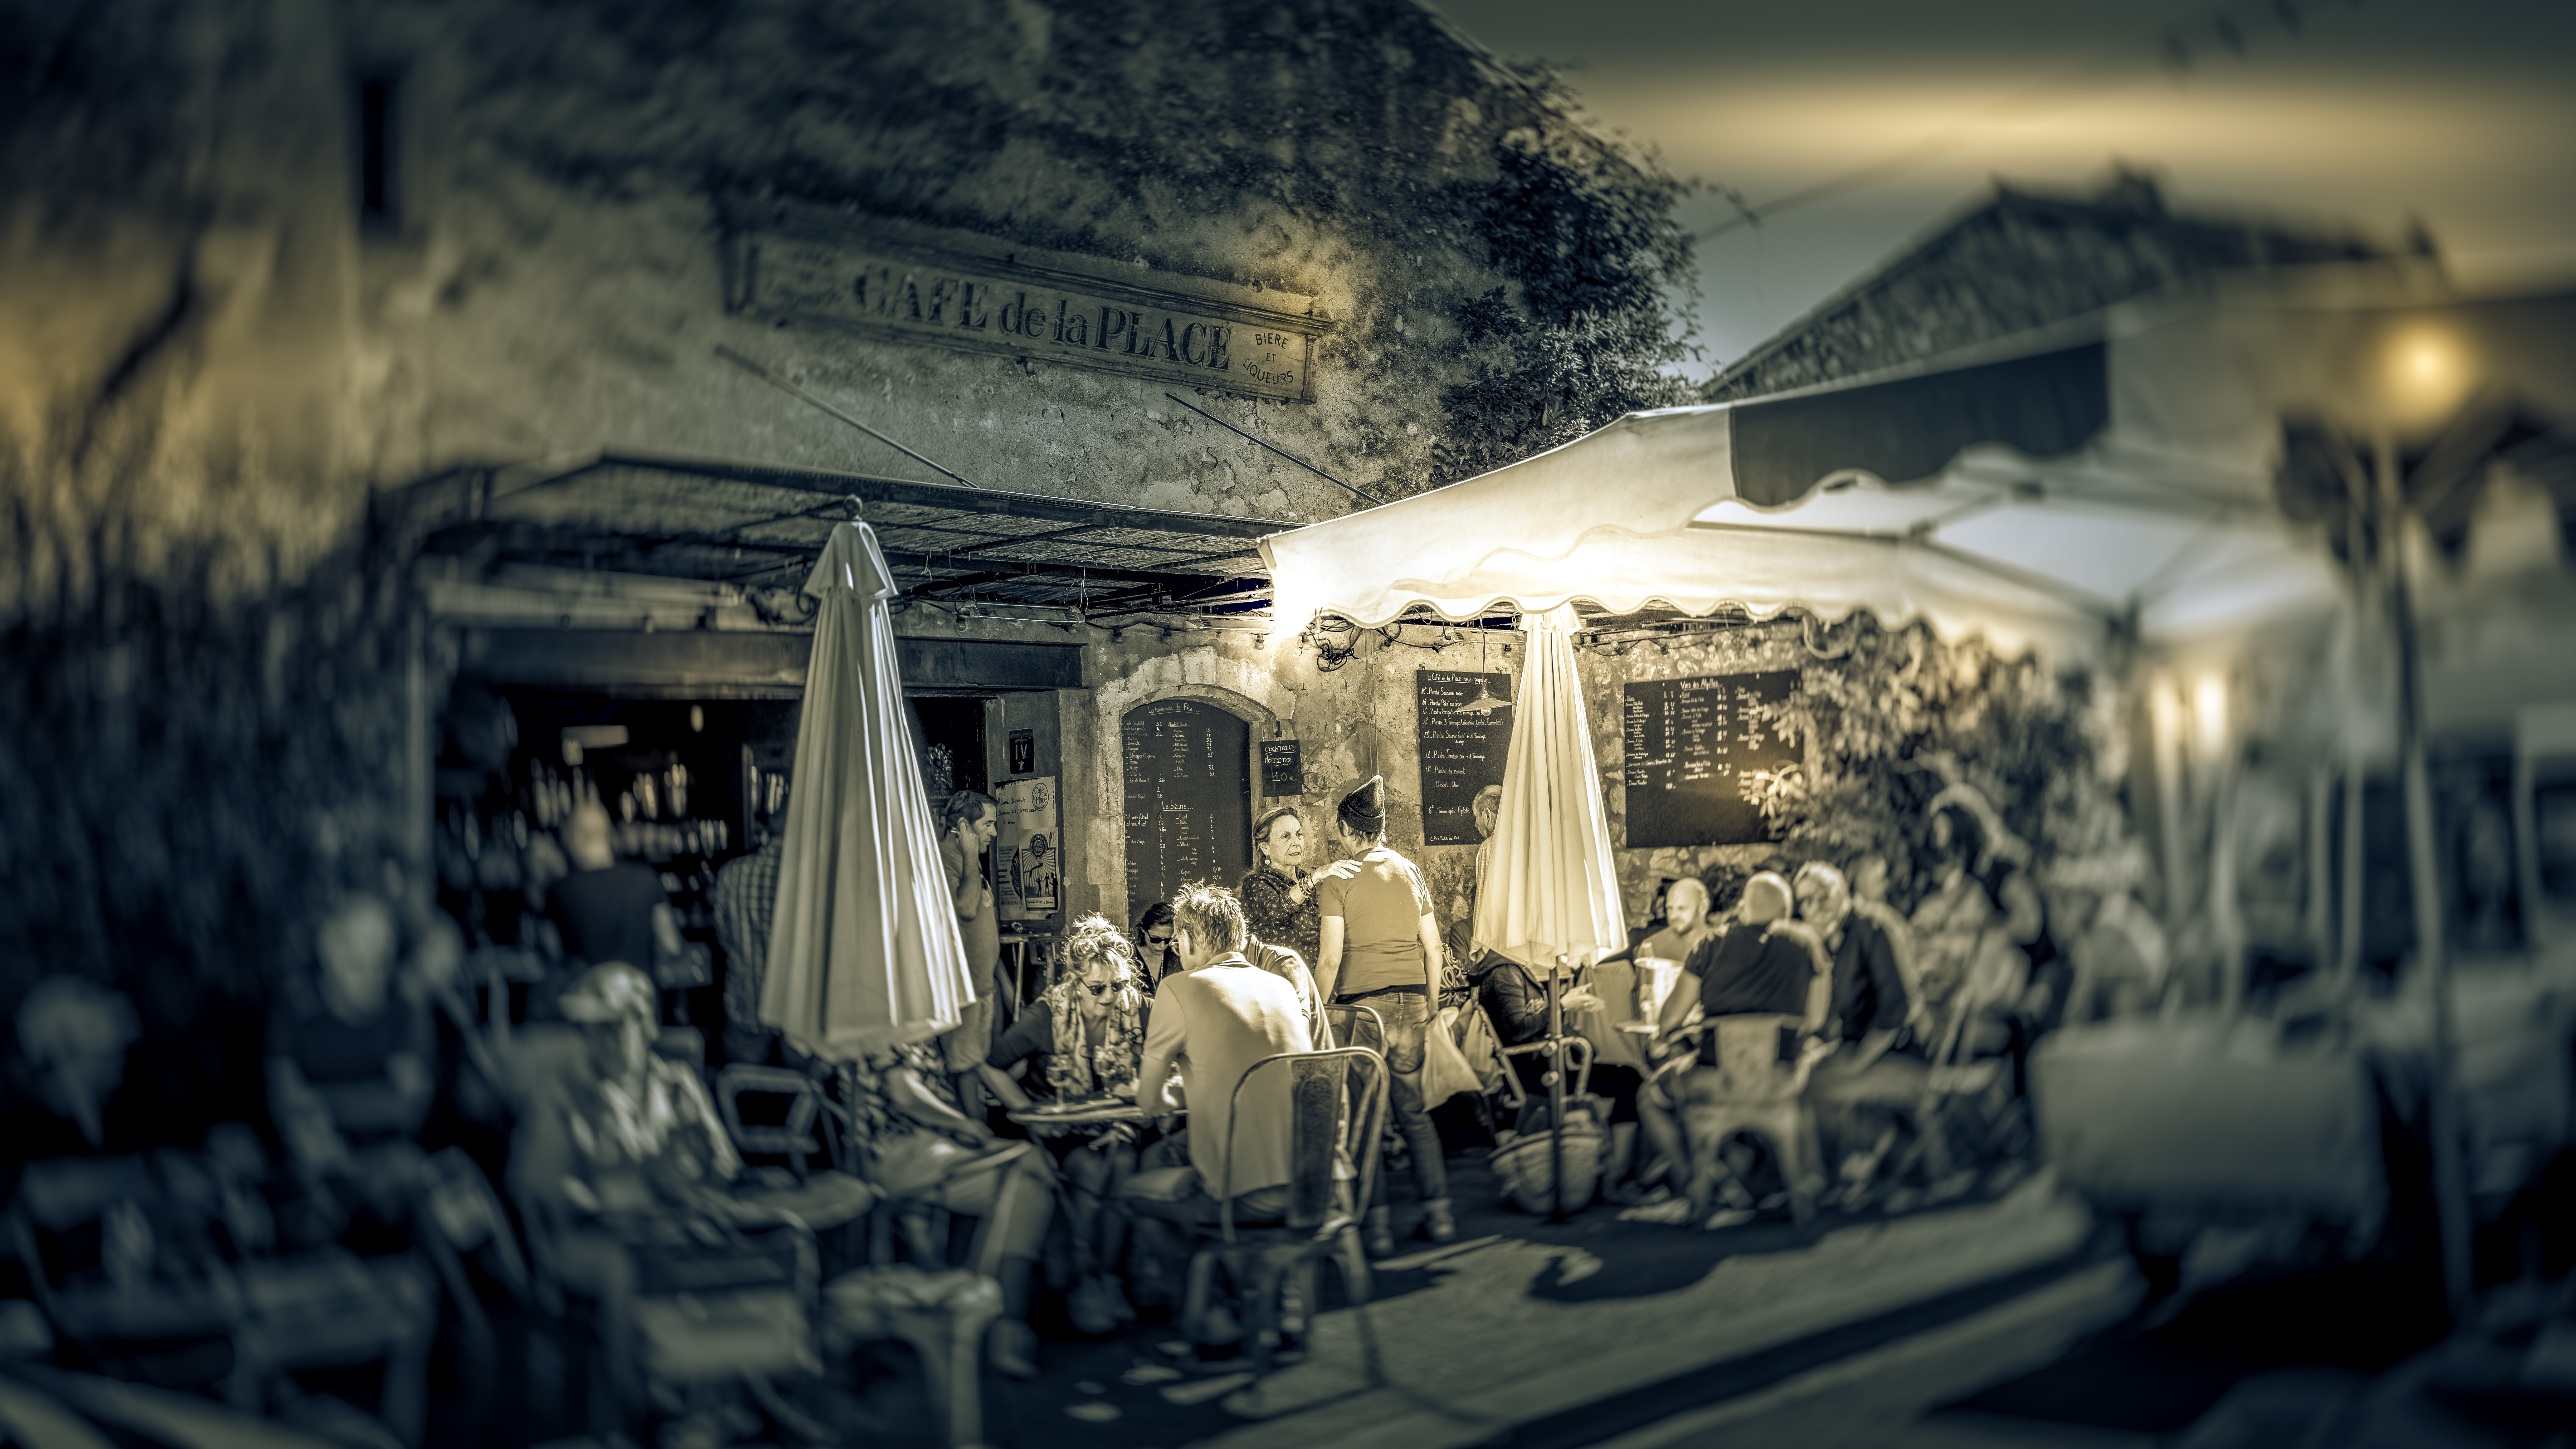
provence, nature, architecture, photography, city, recreation, night, house, tourist attraction, building